St Peter's Church, Wallsend

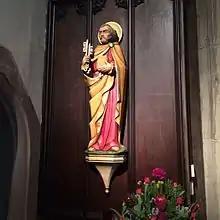
The statue of St Peter

The pipe organ is a Harrison & Harrison instrument of the Thomas Harrison period (1892).